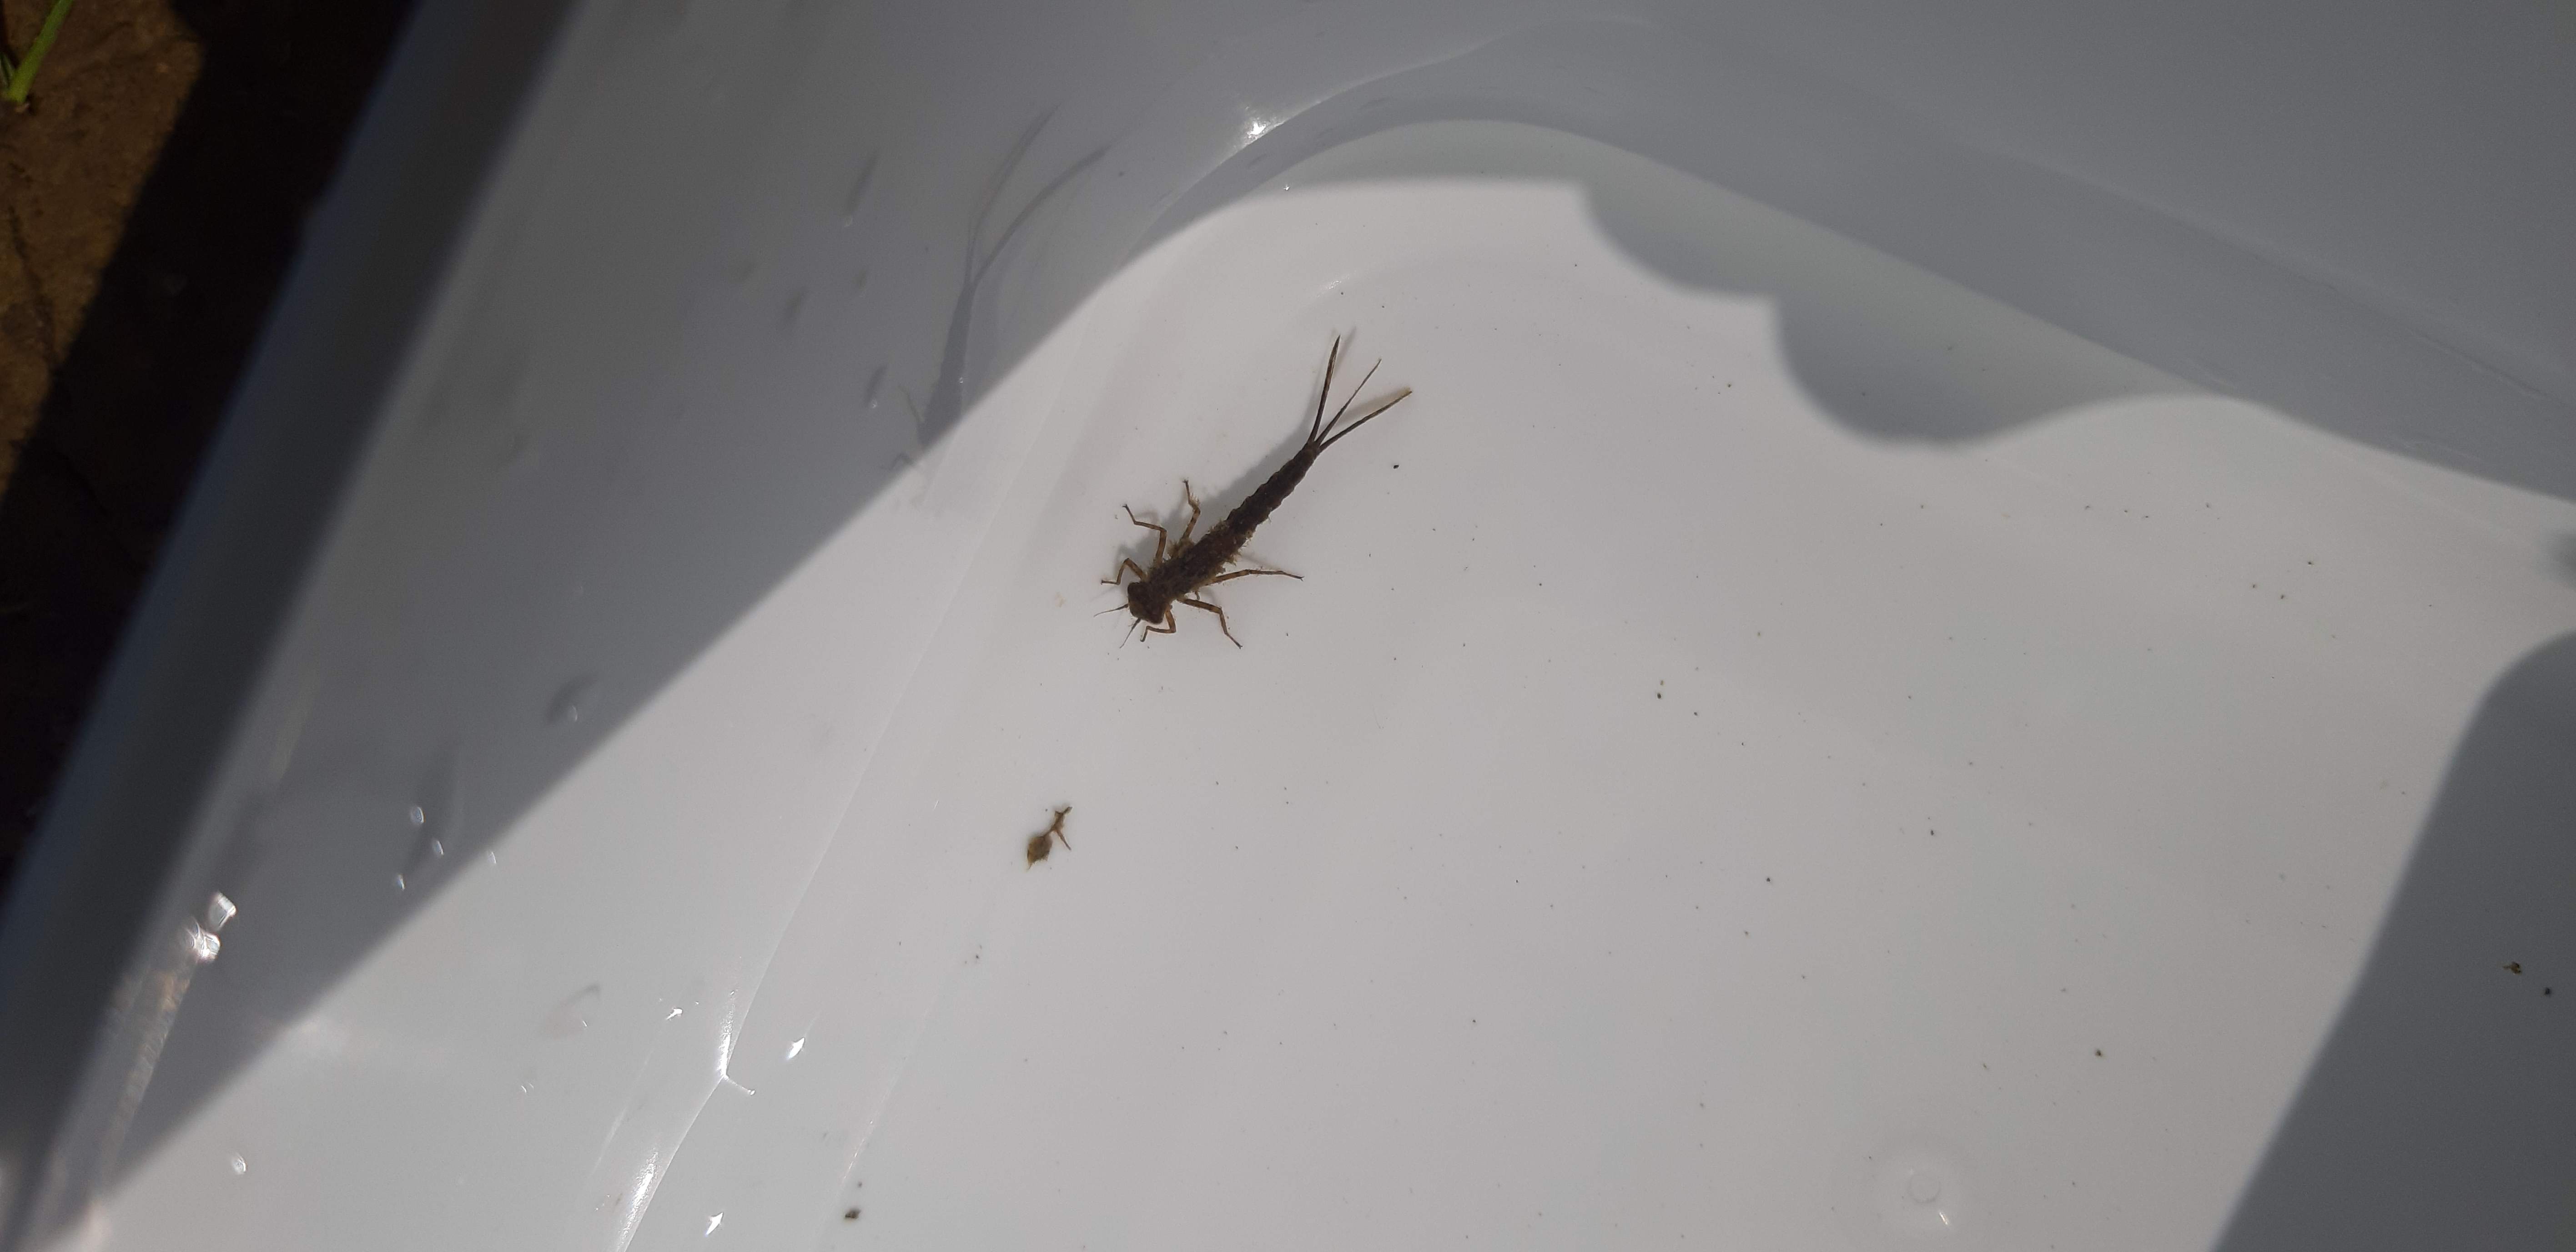
Macroinvertebrate group: damselflies